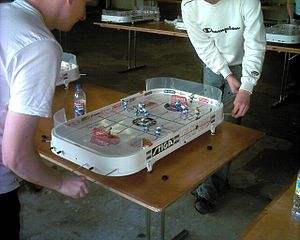
Stiga
Stiga er et varemærke grundlagt i Sverige i 1934 af Stig Hjelmquist. Virksomheden producerede og solgte oprindeligt bordtennisborde og -udstyr, men begyndte i 1954 at importere motoriserede plæneklippere fra USA, og disse endte med at blive til STIGAs mest succesfulde produktlinje - havemaskiner.